Apennine Mountains

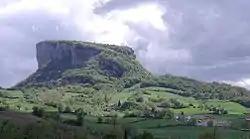
The Pietra di Bismantova, Emilian Apennines, Emilia-Romagna

The Apennine orogeny is a type of mountain-building in which two simpler types are combined in an apparently paradoxical configuration. Sometimes this is referred to as "syn-orogenic extension", but the term implies that the two processes occur simultaneously during time.